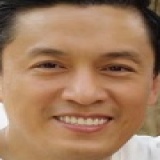
ca sĩ Lam Trường